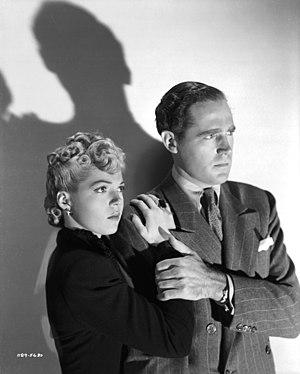
Anne Gwynne est une actrice américaine, née Marguerite Gwynne Trice le 10 décembre 1918 à Waco, morte le 31 mars 2003 à Los Angeles — Quartier de Woodland Hills.